Arizona/New Mexico Mountains ecoregion

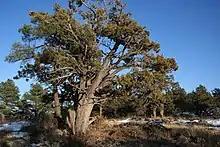
"Juniperus deppeana" in the Mogollon Mountains

The Madrean Lower Montane Woodlands ecoregion covers the slopes of the Guadalupe, Sacramento, Mimbres, Big Burro, and Mogollon Mountains, extending into the Mogollon Transition in Arizona. The ecoregion generally lies between in New Mexico and in Arizona, with densities of juniper, pinyon pine, and oak varying according to aspect. There are some similarities to ecoregion 23e; however, this has milder winters, wetter summers, and inclusions of alligator juniper and Madrean evergreen oak species, such as Gray and Emory oak. At middle elevations, dense thickets of shrubs such as desert ceanothus, alderleaf mountain mahogany, turbinella oak, manzanitas, and catclaw mimosa form chaparral communities. Other areas are grassy and park-like with mixed gramas and scattered trees. A few small areas of ponderosa pine, Douglas-fir, or southwestern white pine occur at the highest elevations, outliers of ecoregions 23c or 23f. In the west, the Gila River and tributaries have many endemic aquatic organisms including fish, amphibians, and insects.